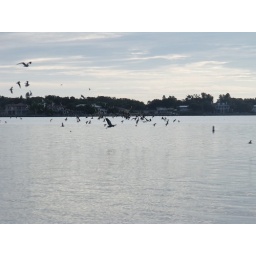
flying great blue heron joined by flying flock of shore birds